Francesc Miralles i Galaup

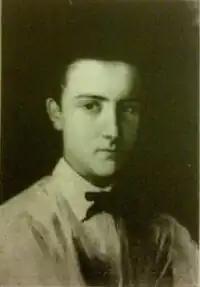
Self-portrait, aged sixteen (1864)

Francesc Miralles i Galaup (6 April 1848, Valencia – 30 October 1901, Barcelona) was a Spanish painter, best known for his realistic scenes of bourgeois life and high society.